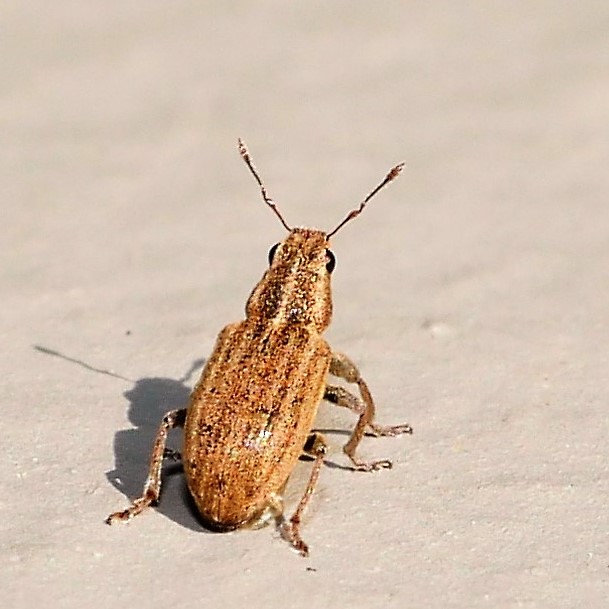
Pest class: pea_leaf_weevil